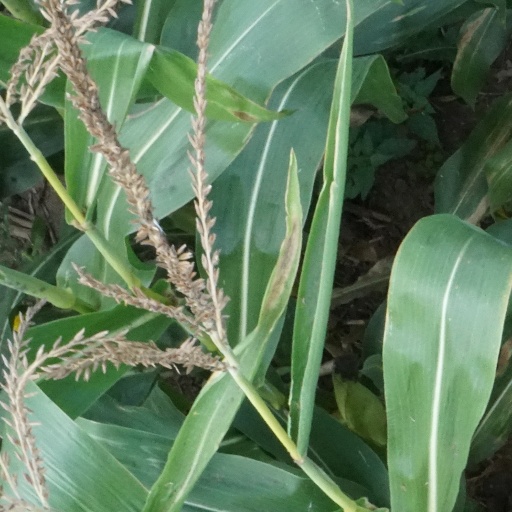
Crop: maize; corn